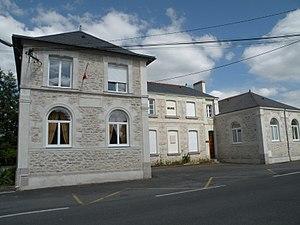
Mairie de Malville.
Malville est une commune de l'Ouest de la France, située dans le département de la Loire-Atlantique, en région Pays de la Loire.